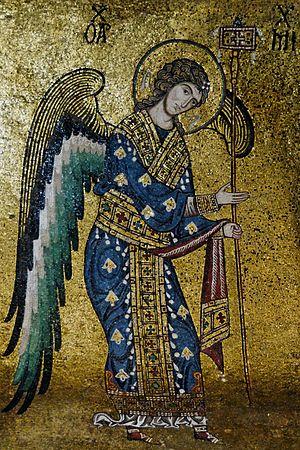
Michel Archange. Mosaïque du XIIe siècle dans la partie byzantine de la Martorana, également connue comme Santa Maria dell’Amiraglio à Palerme, Sicile.
L'église de la Martorana, appelée aussi Santa Maria dell'Ammiraglio, située à Palerme sur la place Bellini, est une église en croix grecque qui connut des transformations importantes aux XIIIᵉ et XIVᵉ siècles. Les offices — catholiques — y sont célébrés dans le rite grec orthodoxe. Ses parties les plus anciennes sont représentatives d'une architecture byzanto-normande commune en Sicile à cette époque.